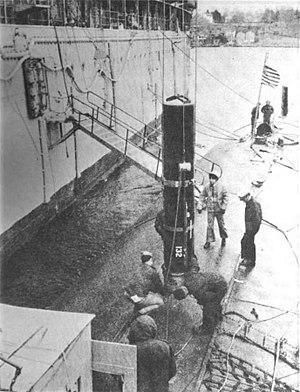
La Mark 60 CAPTOR pour « enCAPsulated TORpedo », soit « torpille encapsulée », est une mine marine de lutte anti-sous-marine mettant en œuvre la Torpille Mark 46 de conception américaine.